Babyface Ray

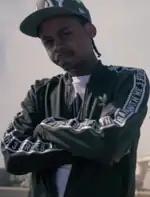
Babyface Ray in April 2017

In 2010, Ray joined Team Eastside alongside fellow Detroit rapper Peezy. In 2015, he started gaining traction with the release of his debut mixtape "MIA Season". In 2017, he released his mixtape "Ghetto Wave". In 2019, he released his second mixtape "MIA Season 2" the sequel to "MIA Season". This mixtape would give him his first viral song "move to la" which was popoular on tik tok at the time . In February 2021, he released his first EP "Unfuckwitable" with appearances from EST Gee, Moneybagg Yo and Kash Doll. The EP debuted at number 128 on the "Billboard" 200 dated February 27, 2021. In August 2021, he released his single "It Ain't My Fault" featuring rapper Big Sean. In January 2022, Ray released his debut album "Face" with appearances from Swedish rapper Yung Lean, G Herbo, 42 Dugg, Pusha T, Wiz Khalifa, and Landstrip Chip. The album peaked at number 31 on the "Billboard" 200 and two on Independent Albums chart. Later in 2022, he appeared in the 2022 XXL Freshman class and in the subsequent cypher alongside rappers BabyTron, Cochise and Kali.